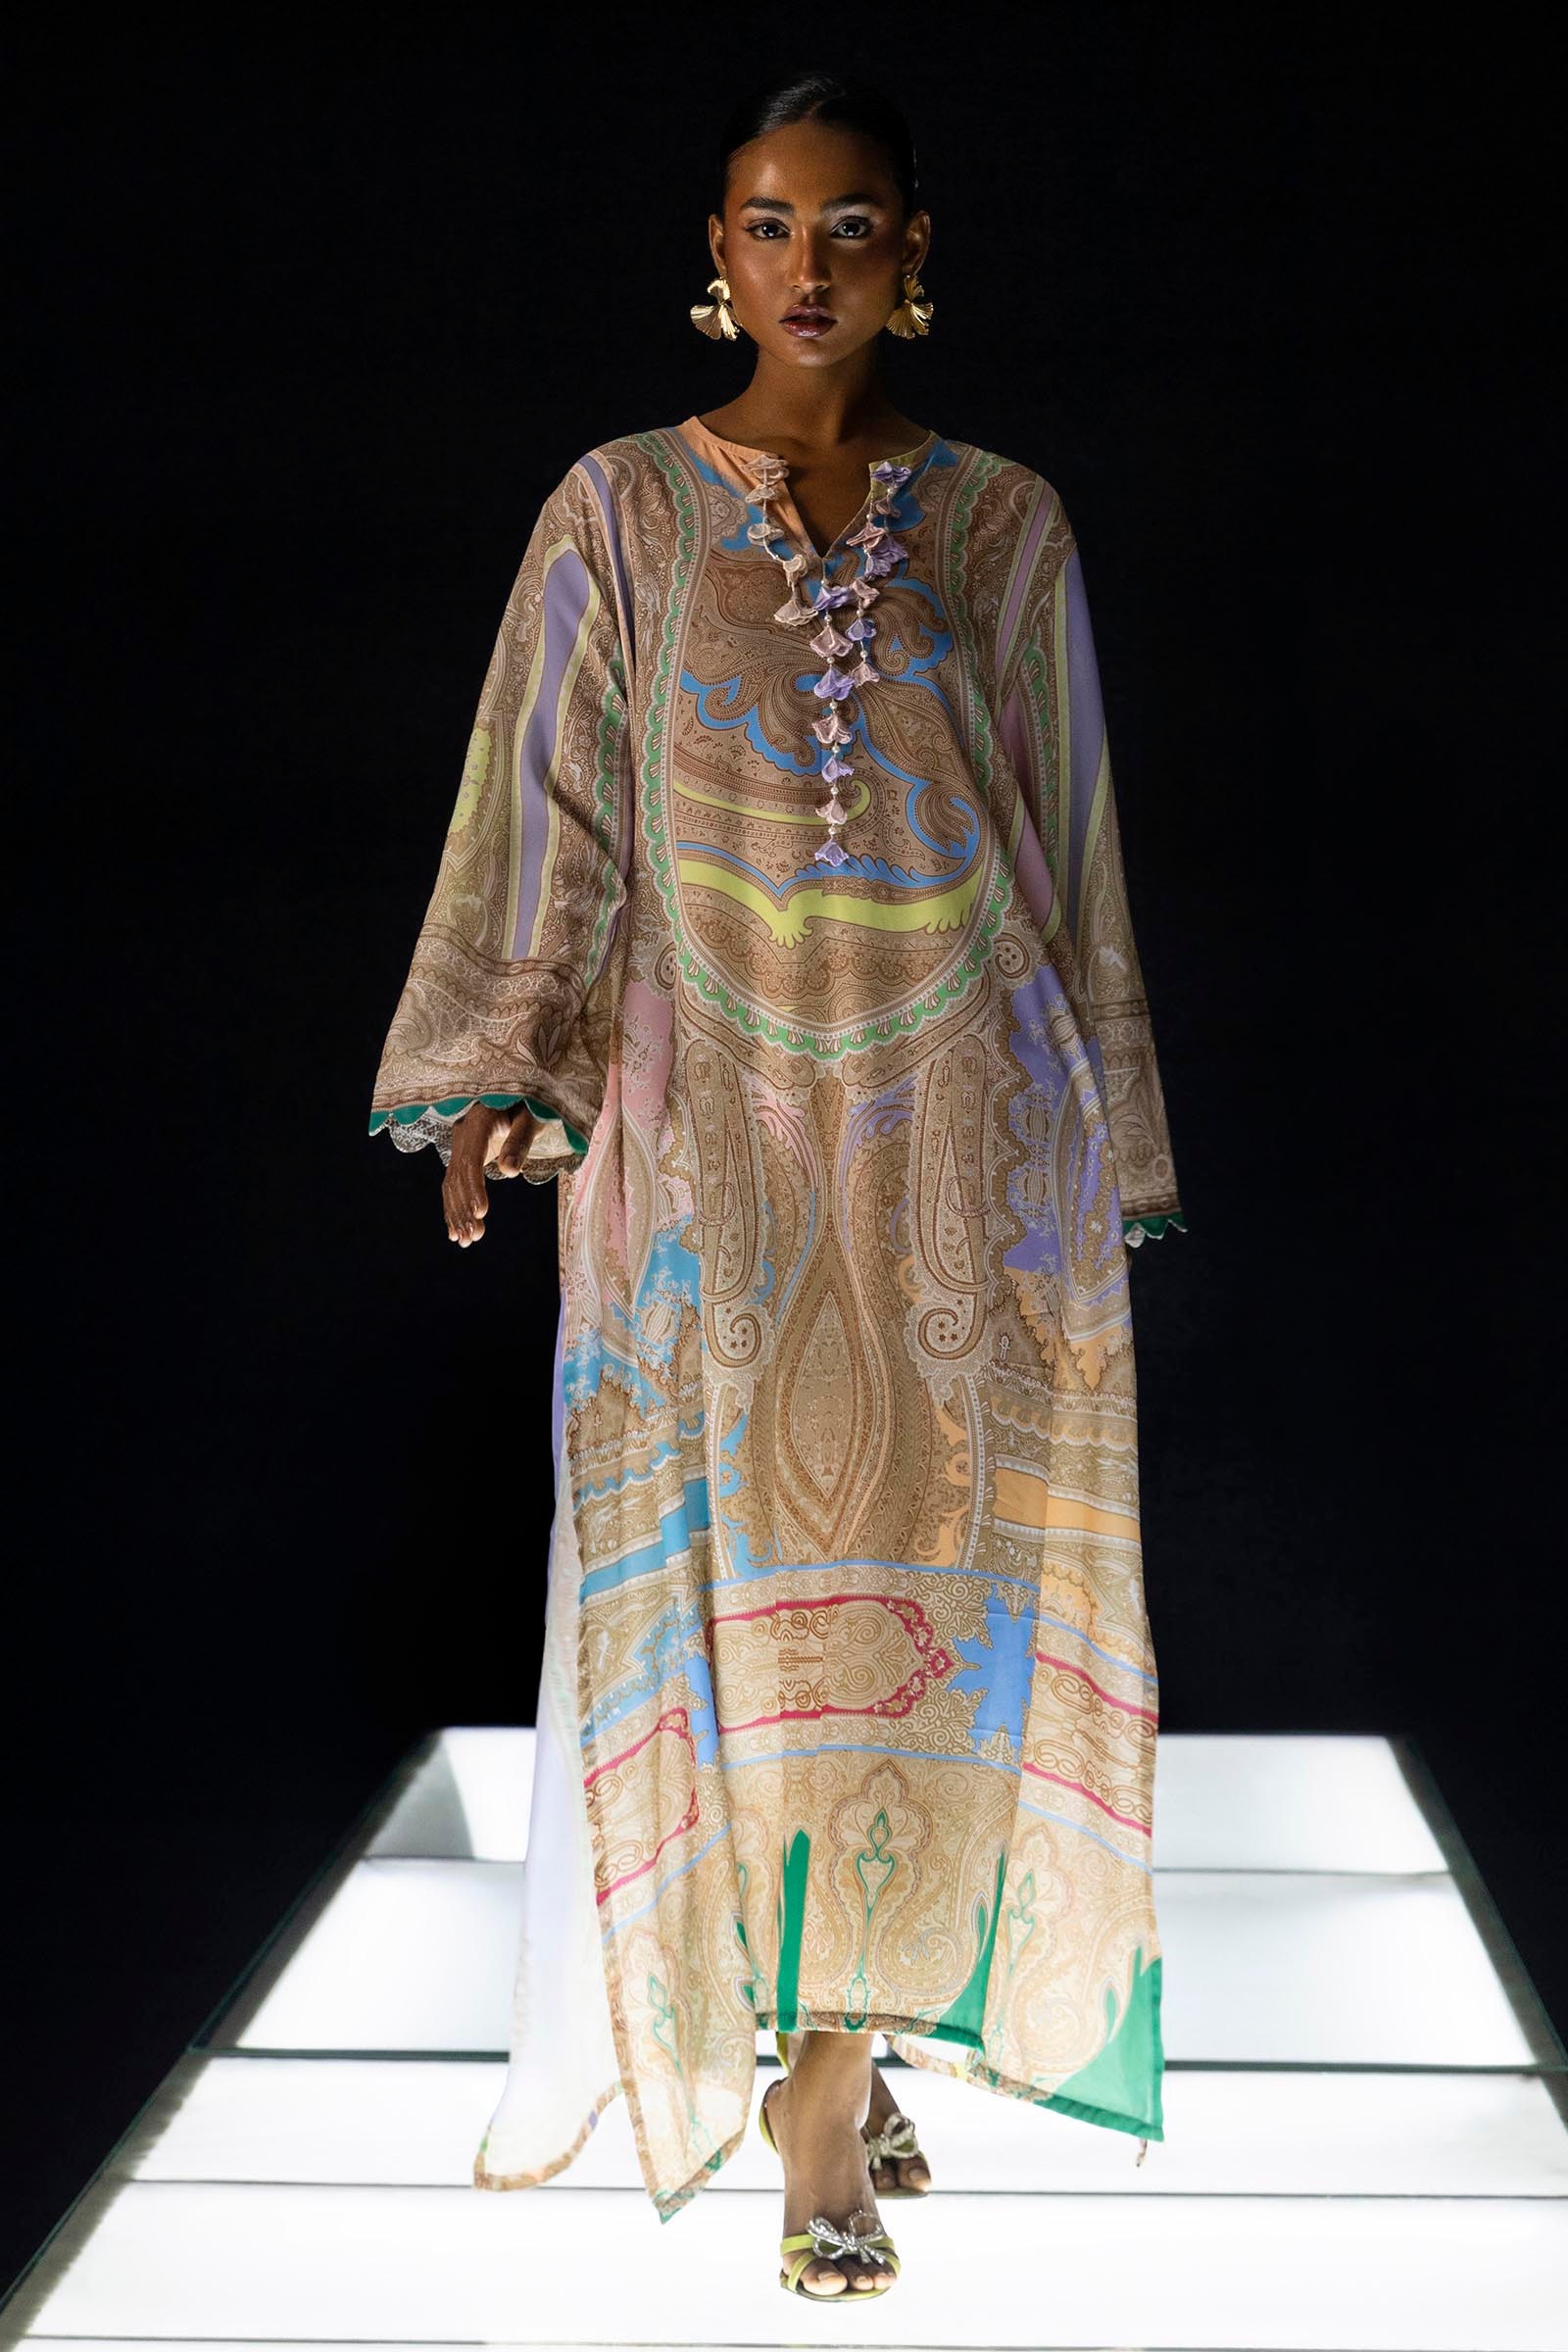
multi paisley kurta dress